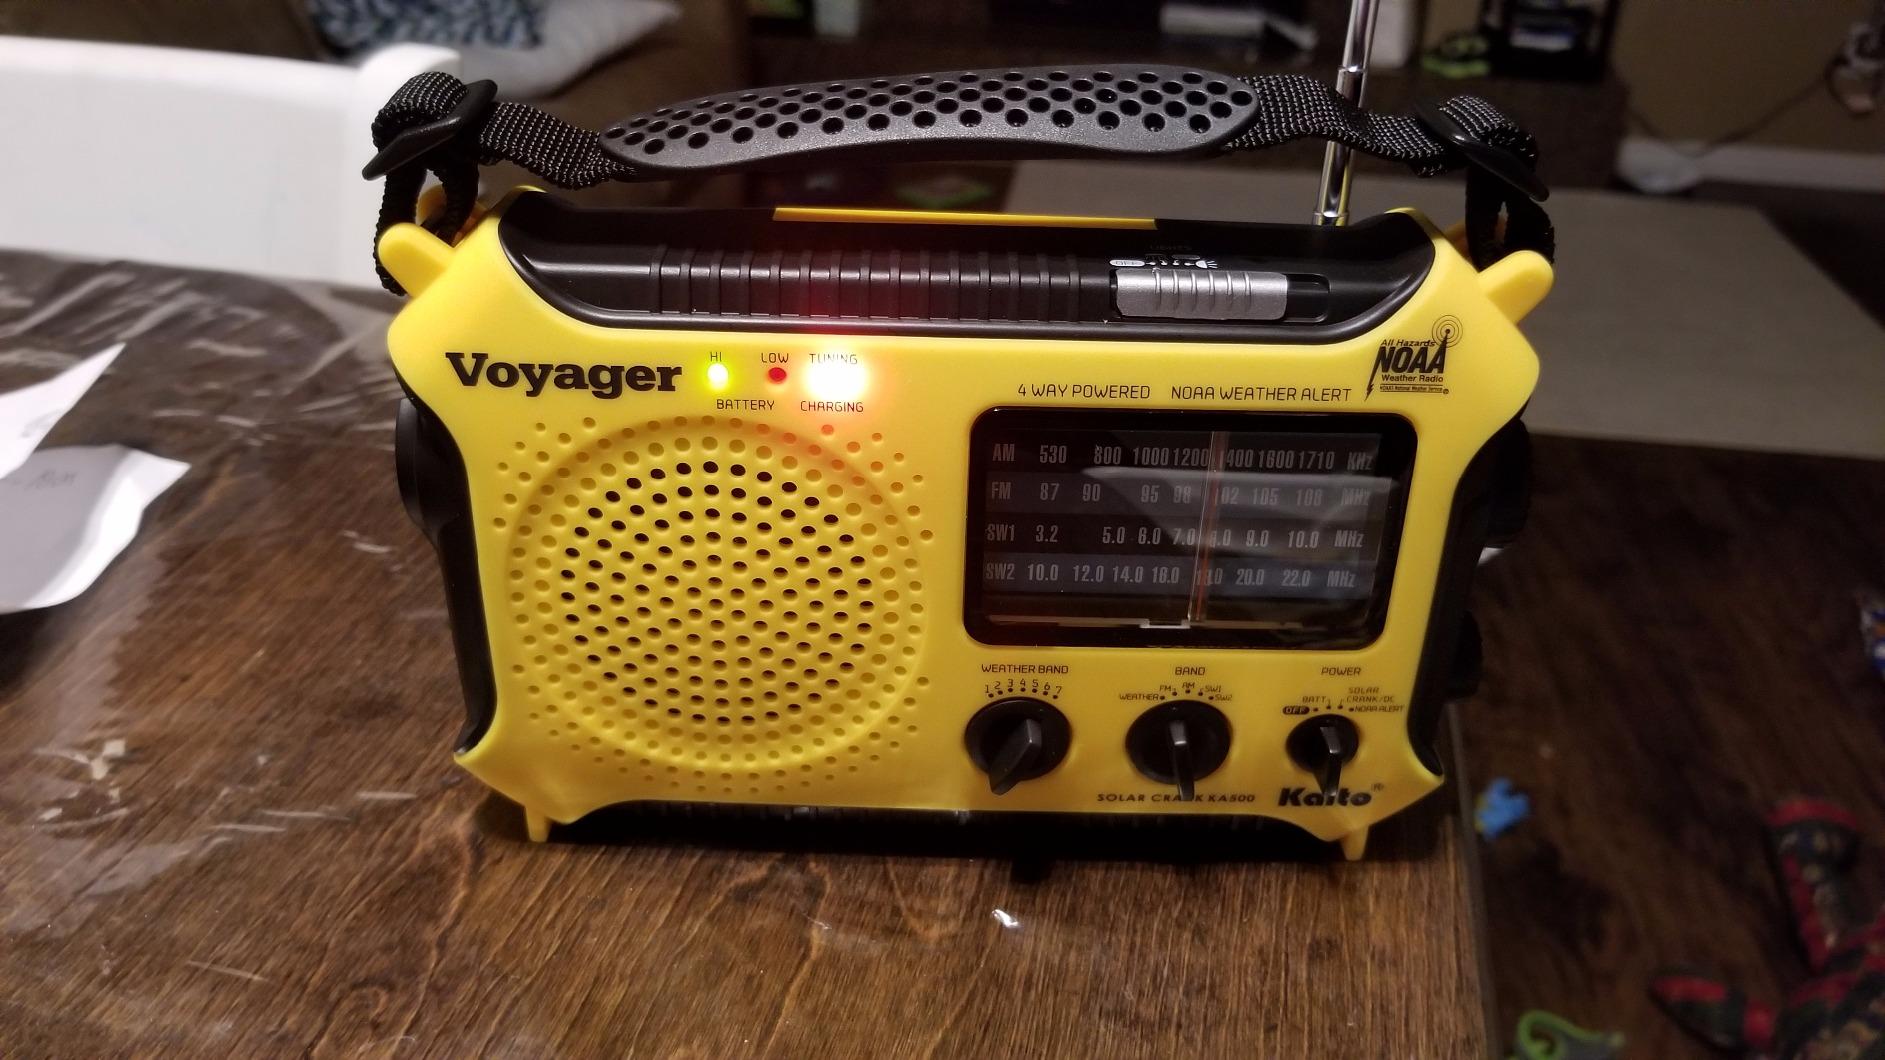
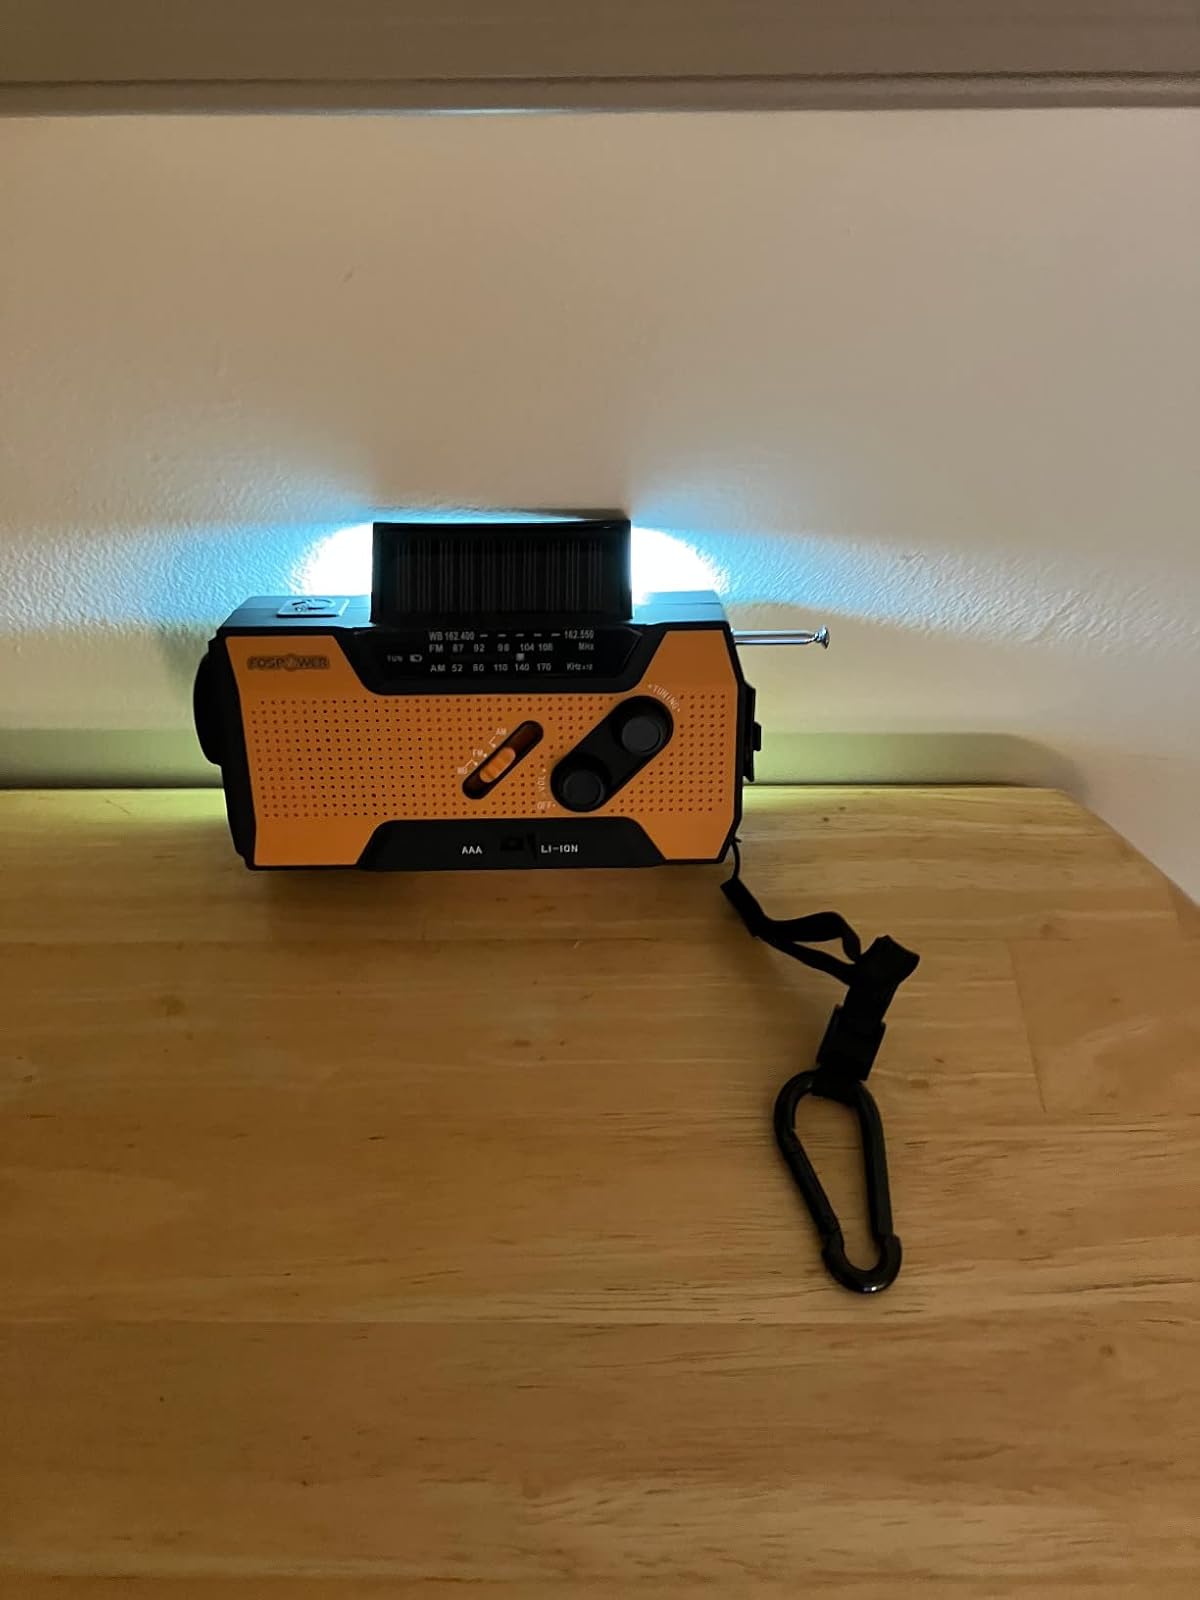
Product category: radio
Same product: no